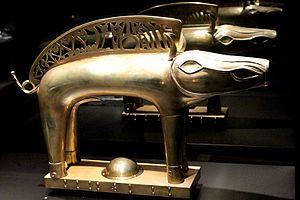
Réplique par galvanoplastie du sanglier-enseigne gaulois trouvé à Soulac. Cité des Sciences et de l'Industrie (Paris), ""Les Gaulois, une expo renversante"", du 19-10-2011 au 02-09-2012.
Le sanglier-enseigne de Soulac-sur-Mer est une représentation stylisée gauloise d'un sanglier en tôles de laiton dont la fonction devait être l'enseigne d'une tribu ou un étendard de guerre. C'est un exceptionnel objet représentatif de l'art celtique.
Les sangliers-enseignes gaulois sont des objets particulièrement représentatifs de la culture celtique laténienne. Ces objets sont des enseignes militaires représentant la plupart du temps un sanglier, souvent de manière stylisée. Ces étendards ont une fonction similaire à celle des aigles de l'armée romaine. Tout comme ces derniers, leur dimension sacrée semble également importante.
Cet article a trait à la symbolique véhiculée par le sanglier. Il est généralement symbole de fertilité et de force. On trouve donc souvent les sangliers dans des légendes ayant trait à la fertilité et la force. Dans l'iconographie chrétienne, il devient symbole de la luxure. Les soies de sanglier servent à faire des brosses, ce qui pourrait expliquer les associations aux peignes.
Le site archéologique du Vieux-Poitiers est localisé sur les communes de Cenon-sur-Vienne et de Naintré, dans le département de la Vienne. Ce site connut une occupation dès la période du Néolithique comme en témoigne la présence d'un menhir. Son occupation se prolongea à l'Âge du fer.